Marion Raven

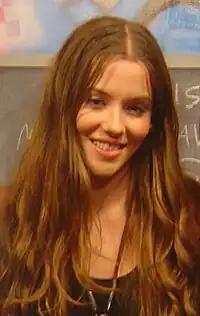
Raven in Thailand in 2007

Marion Elise Ravn (born 25 May 1984), better known as Marion Raven, is a Norwegian singer and songwriter. Raven formed the pop duo M2M with Marit Larsen, though they ceased performing together in 2002. Raven was later signed as a solo artist by Atlantic Records with the release of her solo debut album, "Here I Am" in 2005. In 2006, Raven was signed to the indie record label, Eleven Seven, and in 2007 re-released the songs on her debut album along with a few new songs on an album titled "Set Me Free". In 2012, Raven began production of her second album, "Songs from a Blackbird", which was released in Norway on 8 April 2013.